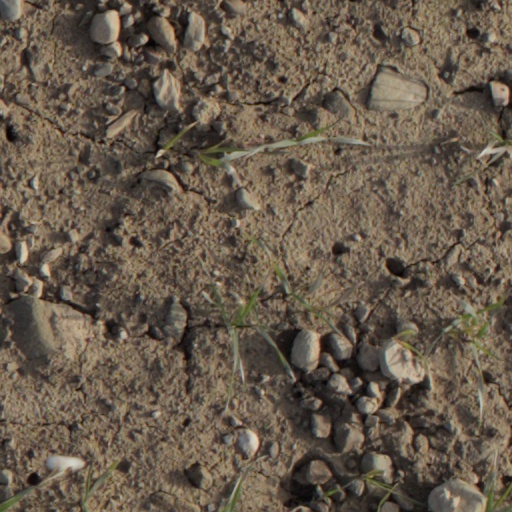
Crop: wheat